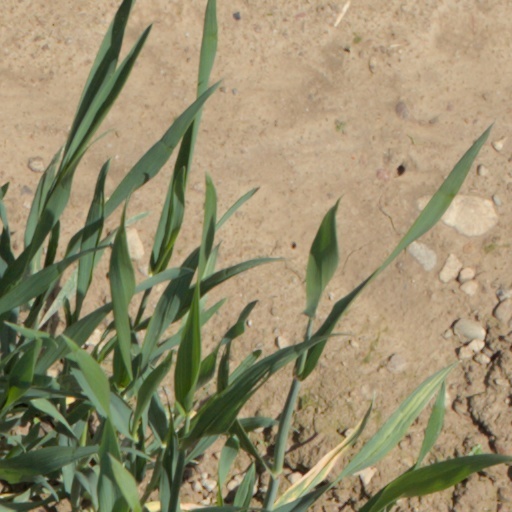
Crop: wheat